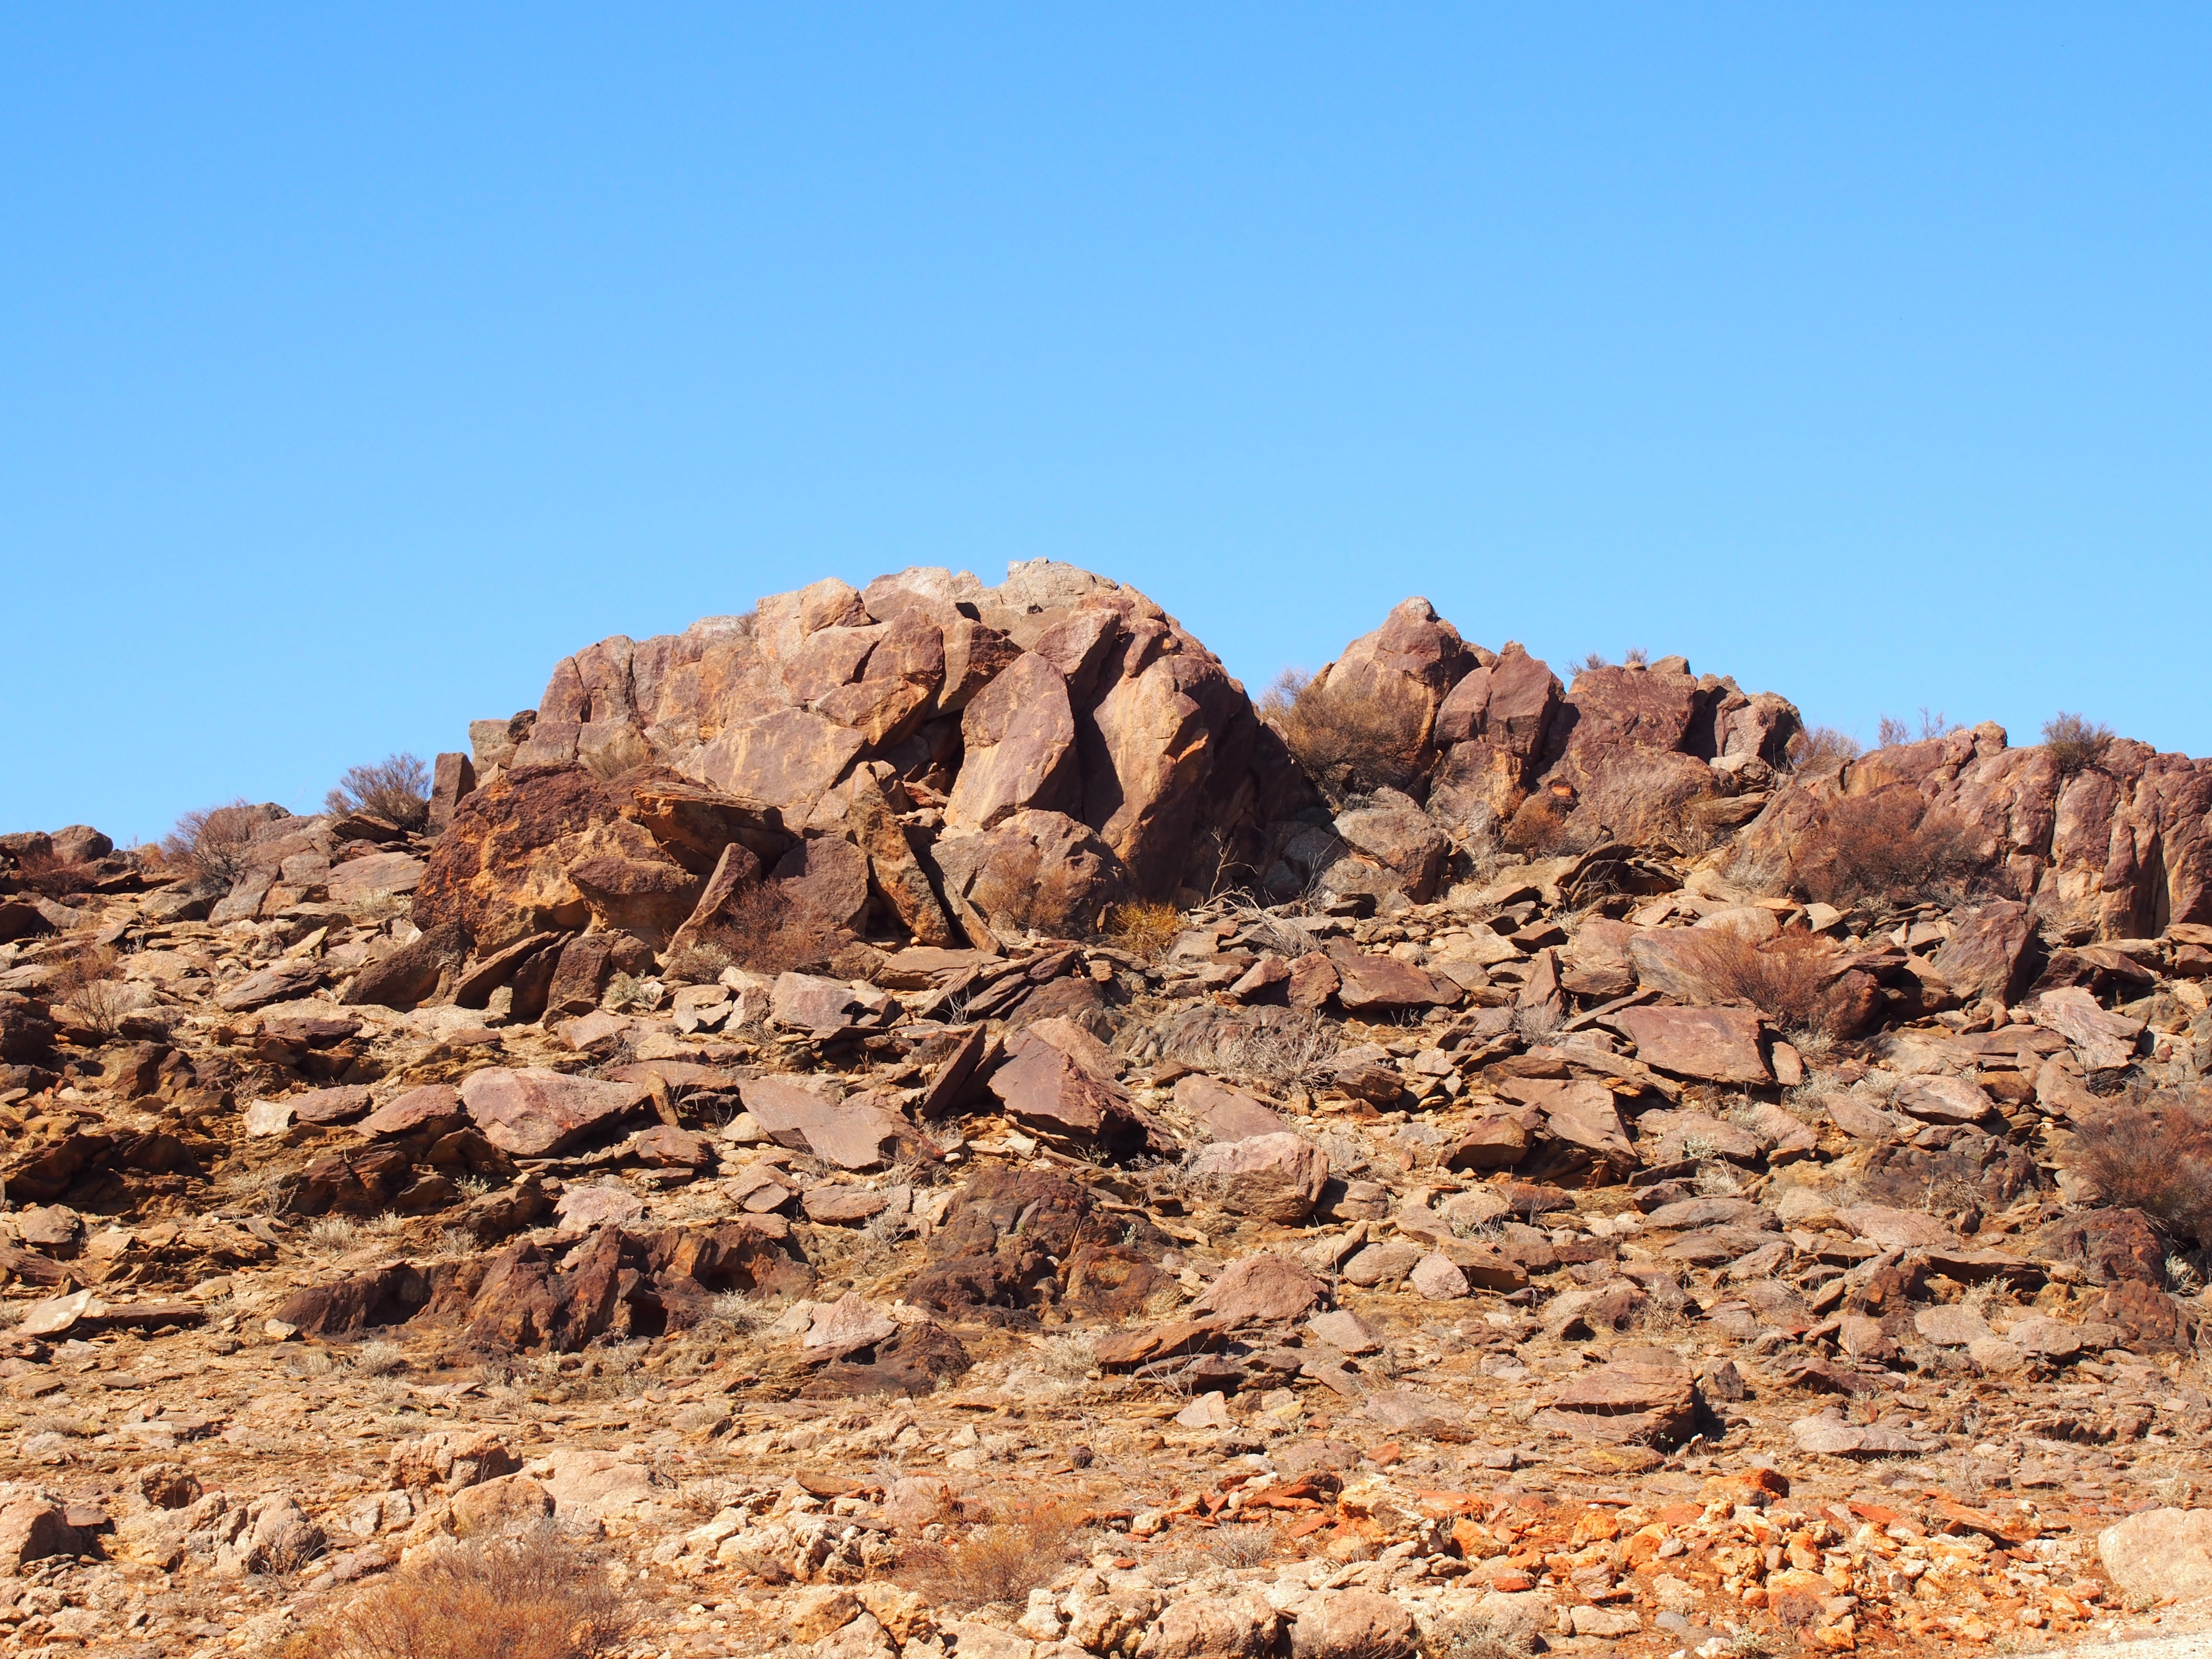
landscape, nature, rock, wilderness, mountain, sky, trail, desert, valley, formation, dry, environment, red, soil, terrain, material, ridge, summit, outdoors, west, geology, badlands, hot, plateau, wadi, butte, landform, natural environment, geographical feature, mountainous landforms